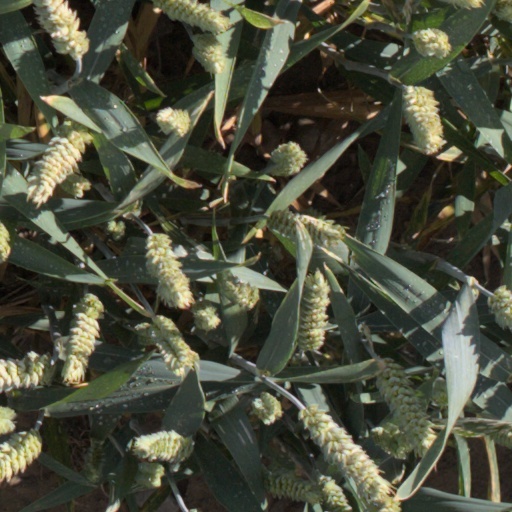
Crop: wheat